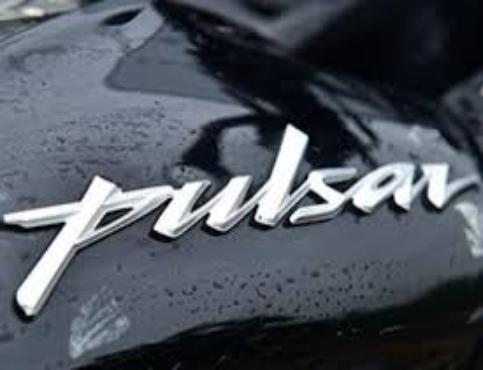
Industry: Others